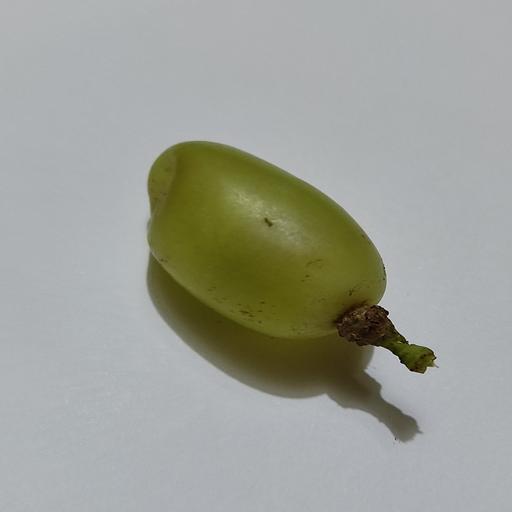
Crop type: Grape